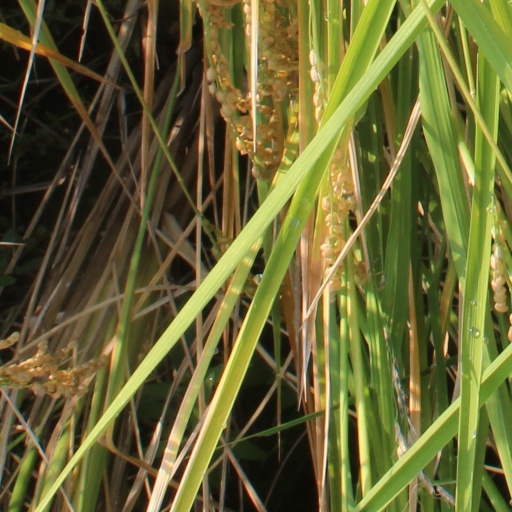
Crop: rice